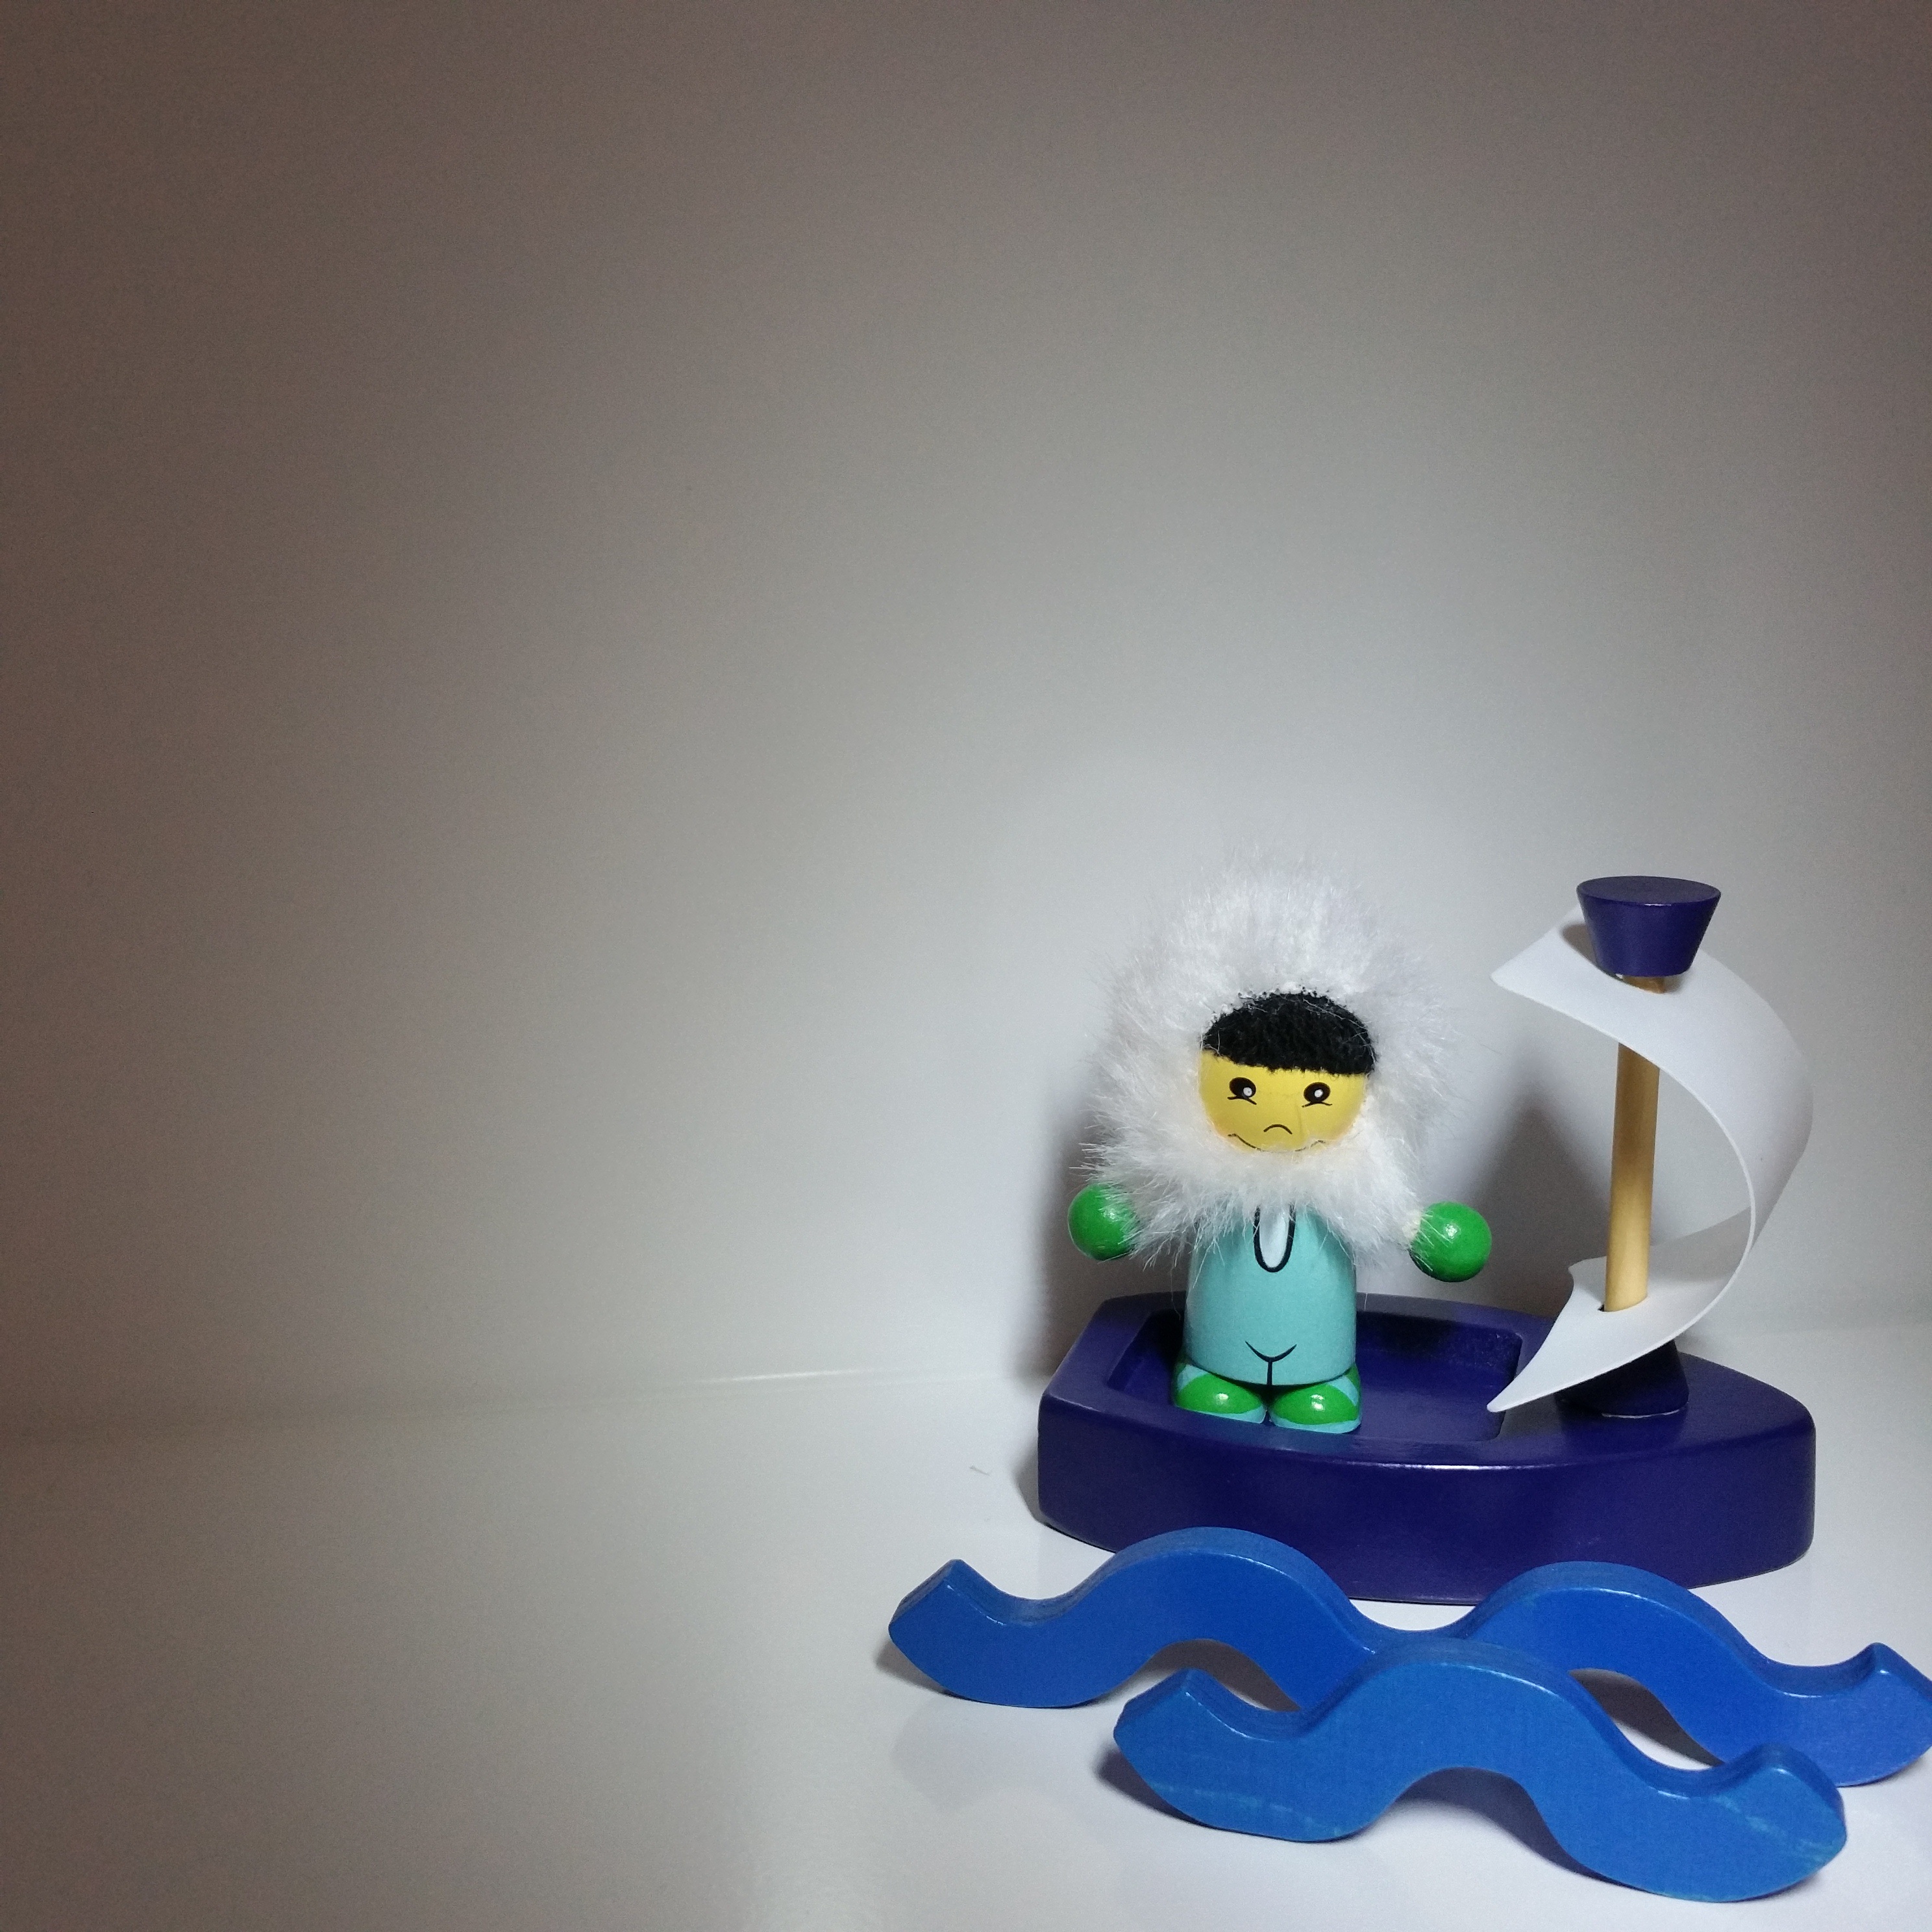
wood, holiday, blue, toy, background, illustration, sail, toys, greeting card, sailing boat